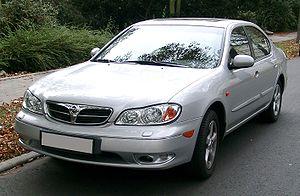
Nissan Maxima est une voiture dont la première génération a été introduite en 1981. C'est une grande routière réservée au marché américain. Elle en est actuellement à sa septième génération.